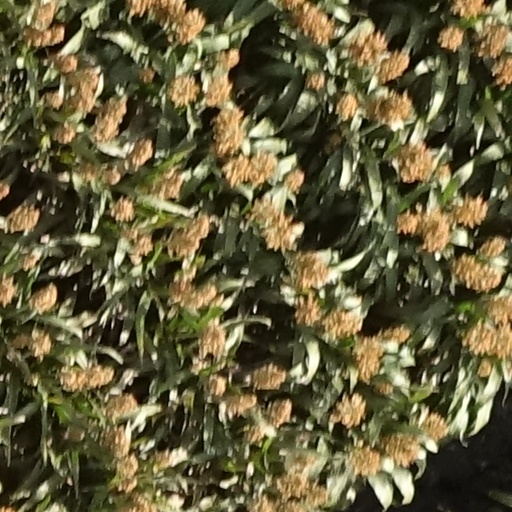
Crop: sorghum